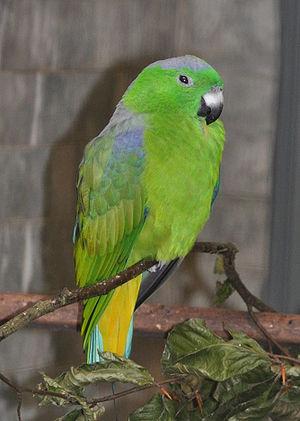
Palette de Buru dans le Parc des Oiseaux Walsrode, Allmagne.
La Palette de Buru est une espèce d'oiseaux de la famille des Psittacidae endémique des forêts de l'île de Buru, dans le sud de l'archipel des Moluques. D'après Alan P. Peterson, c'est une espèce monotypique.